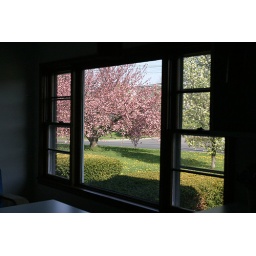
Since we bought the house in August we had no idea we had flowering trees all around our house - SO PRETTY!